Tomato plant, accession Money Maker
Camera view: bottom (45 deg); turntable rotation: 330 degrees
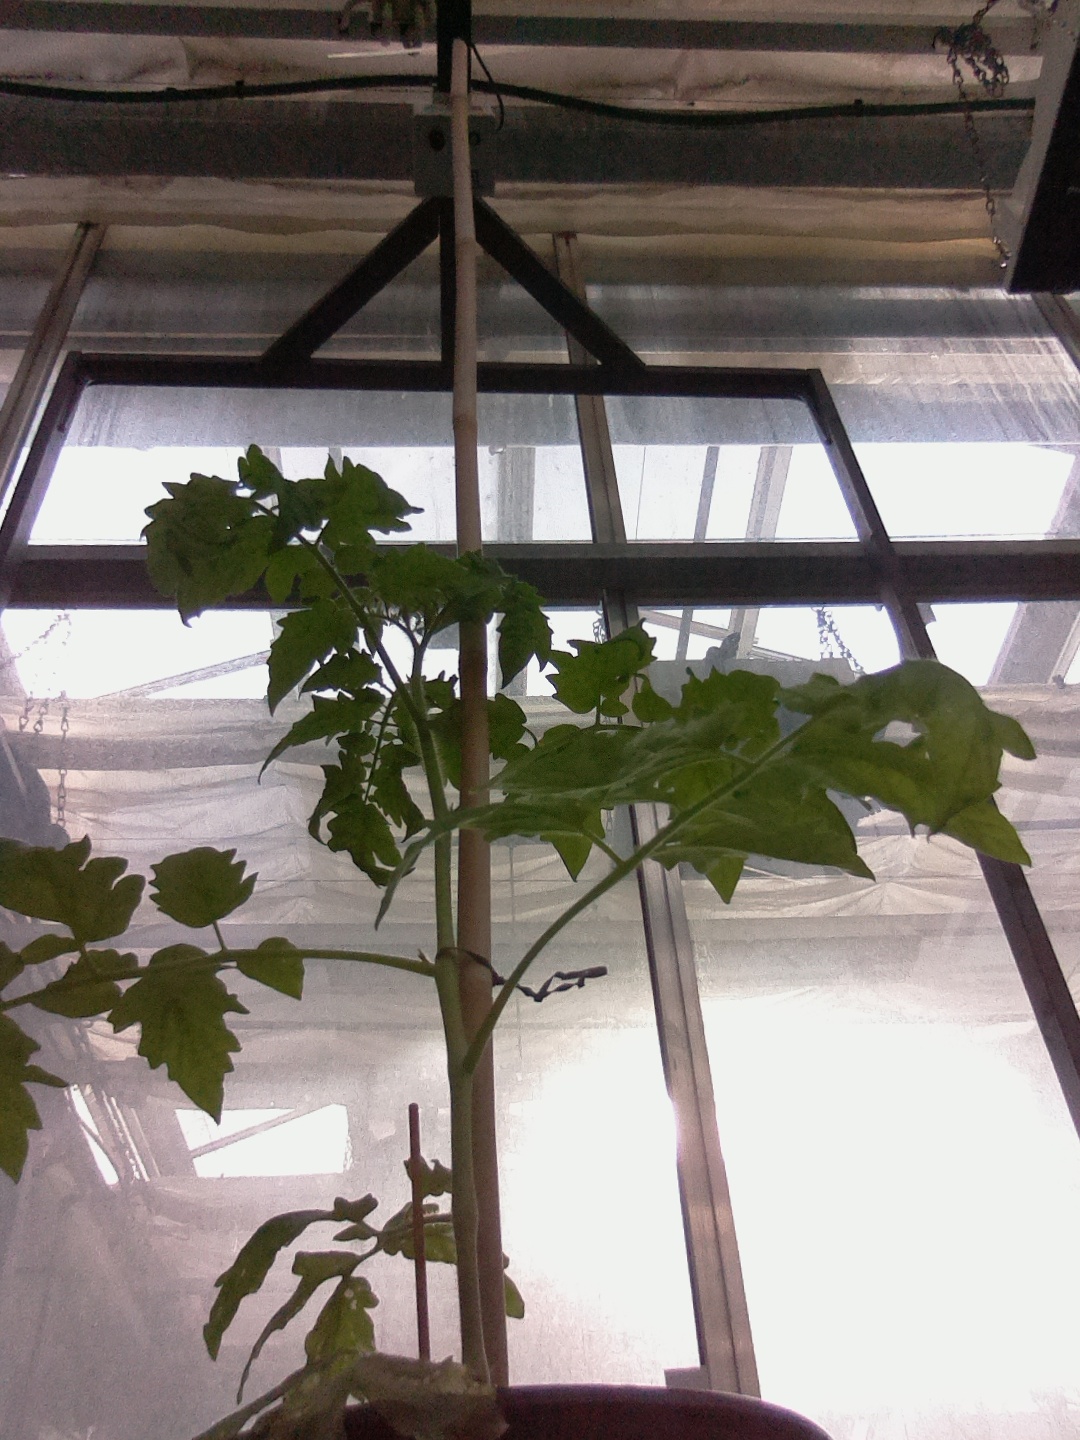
BBCH growth stage 14: 8 of true leaves visible